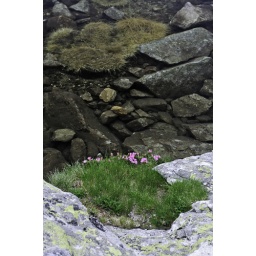
Patch of grass and red pink violet flowers near water